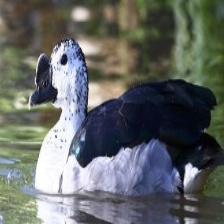
Species: KNOB BILLED DUCK
Scientific name: SARKIDIORNIS MELANOTOS
ImageNet parent category: drake